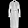
Label: Coat